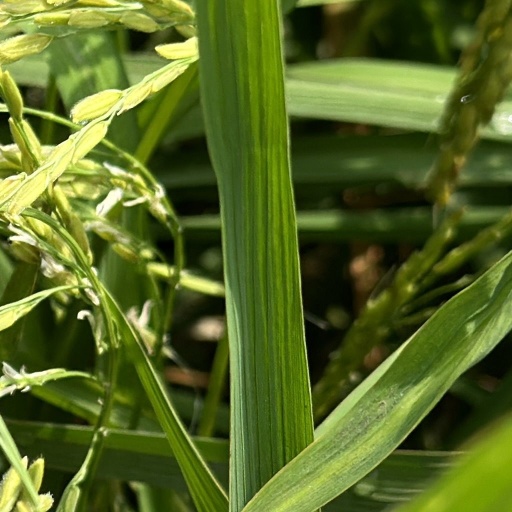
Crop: rice